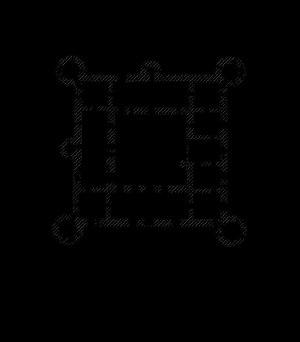
Le château d'Ursino est un château du XIIIᵉ siècle situé à Catane, en Sicile, et autrefois réputé inexpugnable. Construit aux environs de l'an 1239, il appartenait au roi Frédéric II de Sicile. Il s'agit de l'un des rares édifices de Catane à avoir survécu au séisme de 1693. Le château est organisé selon un plan rectangulaire, avec de larges tours circulaires à chaque coin.